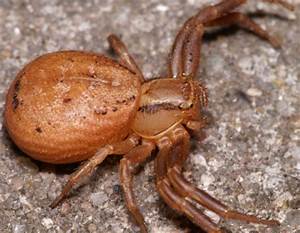
Label: ragno